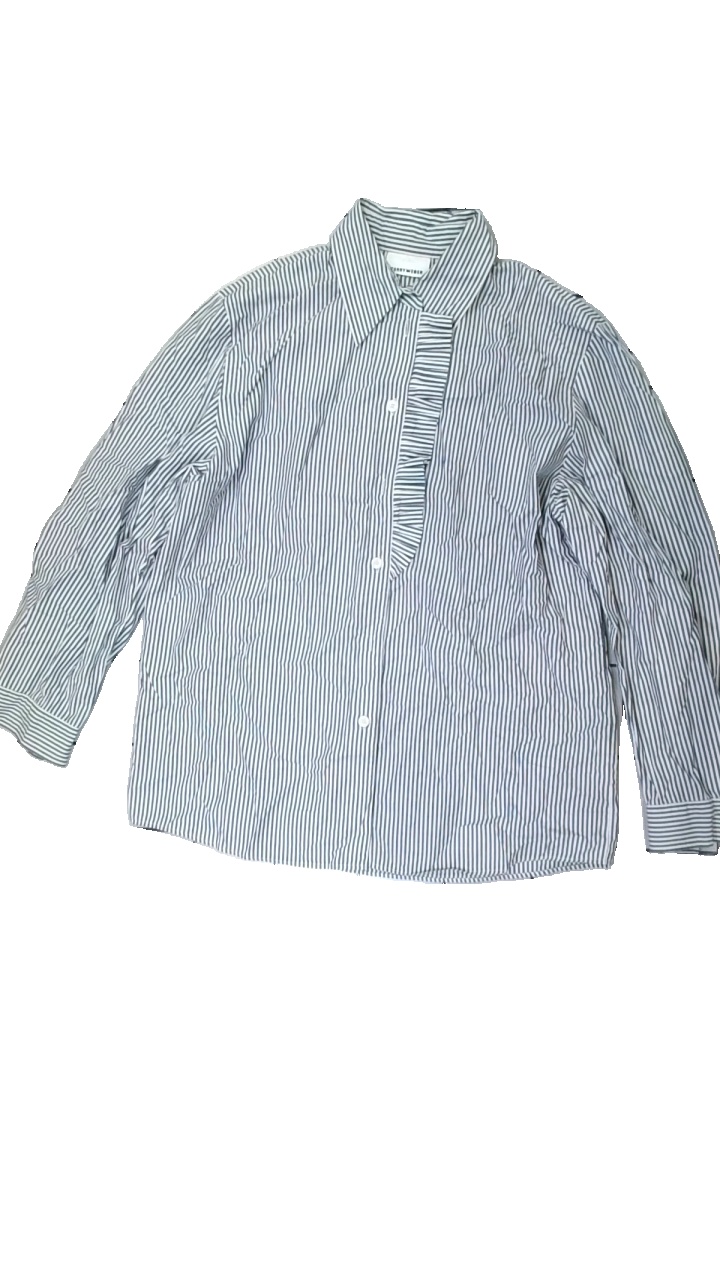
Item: Shirt (Ladies)
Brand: Gerry Weber
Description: randig skjorta
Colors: Blue, White
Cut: Regular
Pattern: Striped
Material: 100% cotton
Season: All
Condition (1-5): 5
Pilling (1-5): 5
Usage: Reuse
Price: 50-100